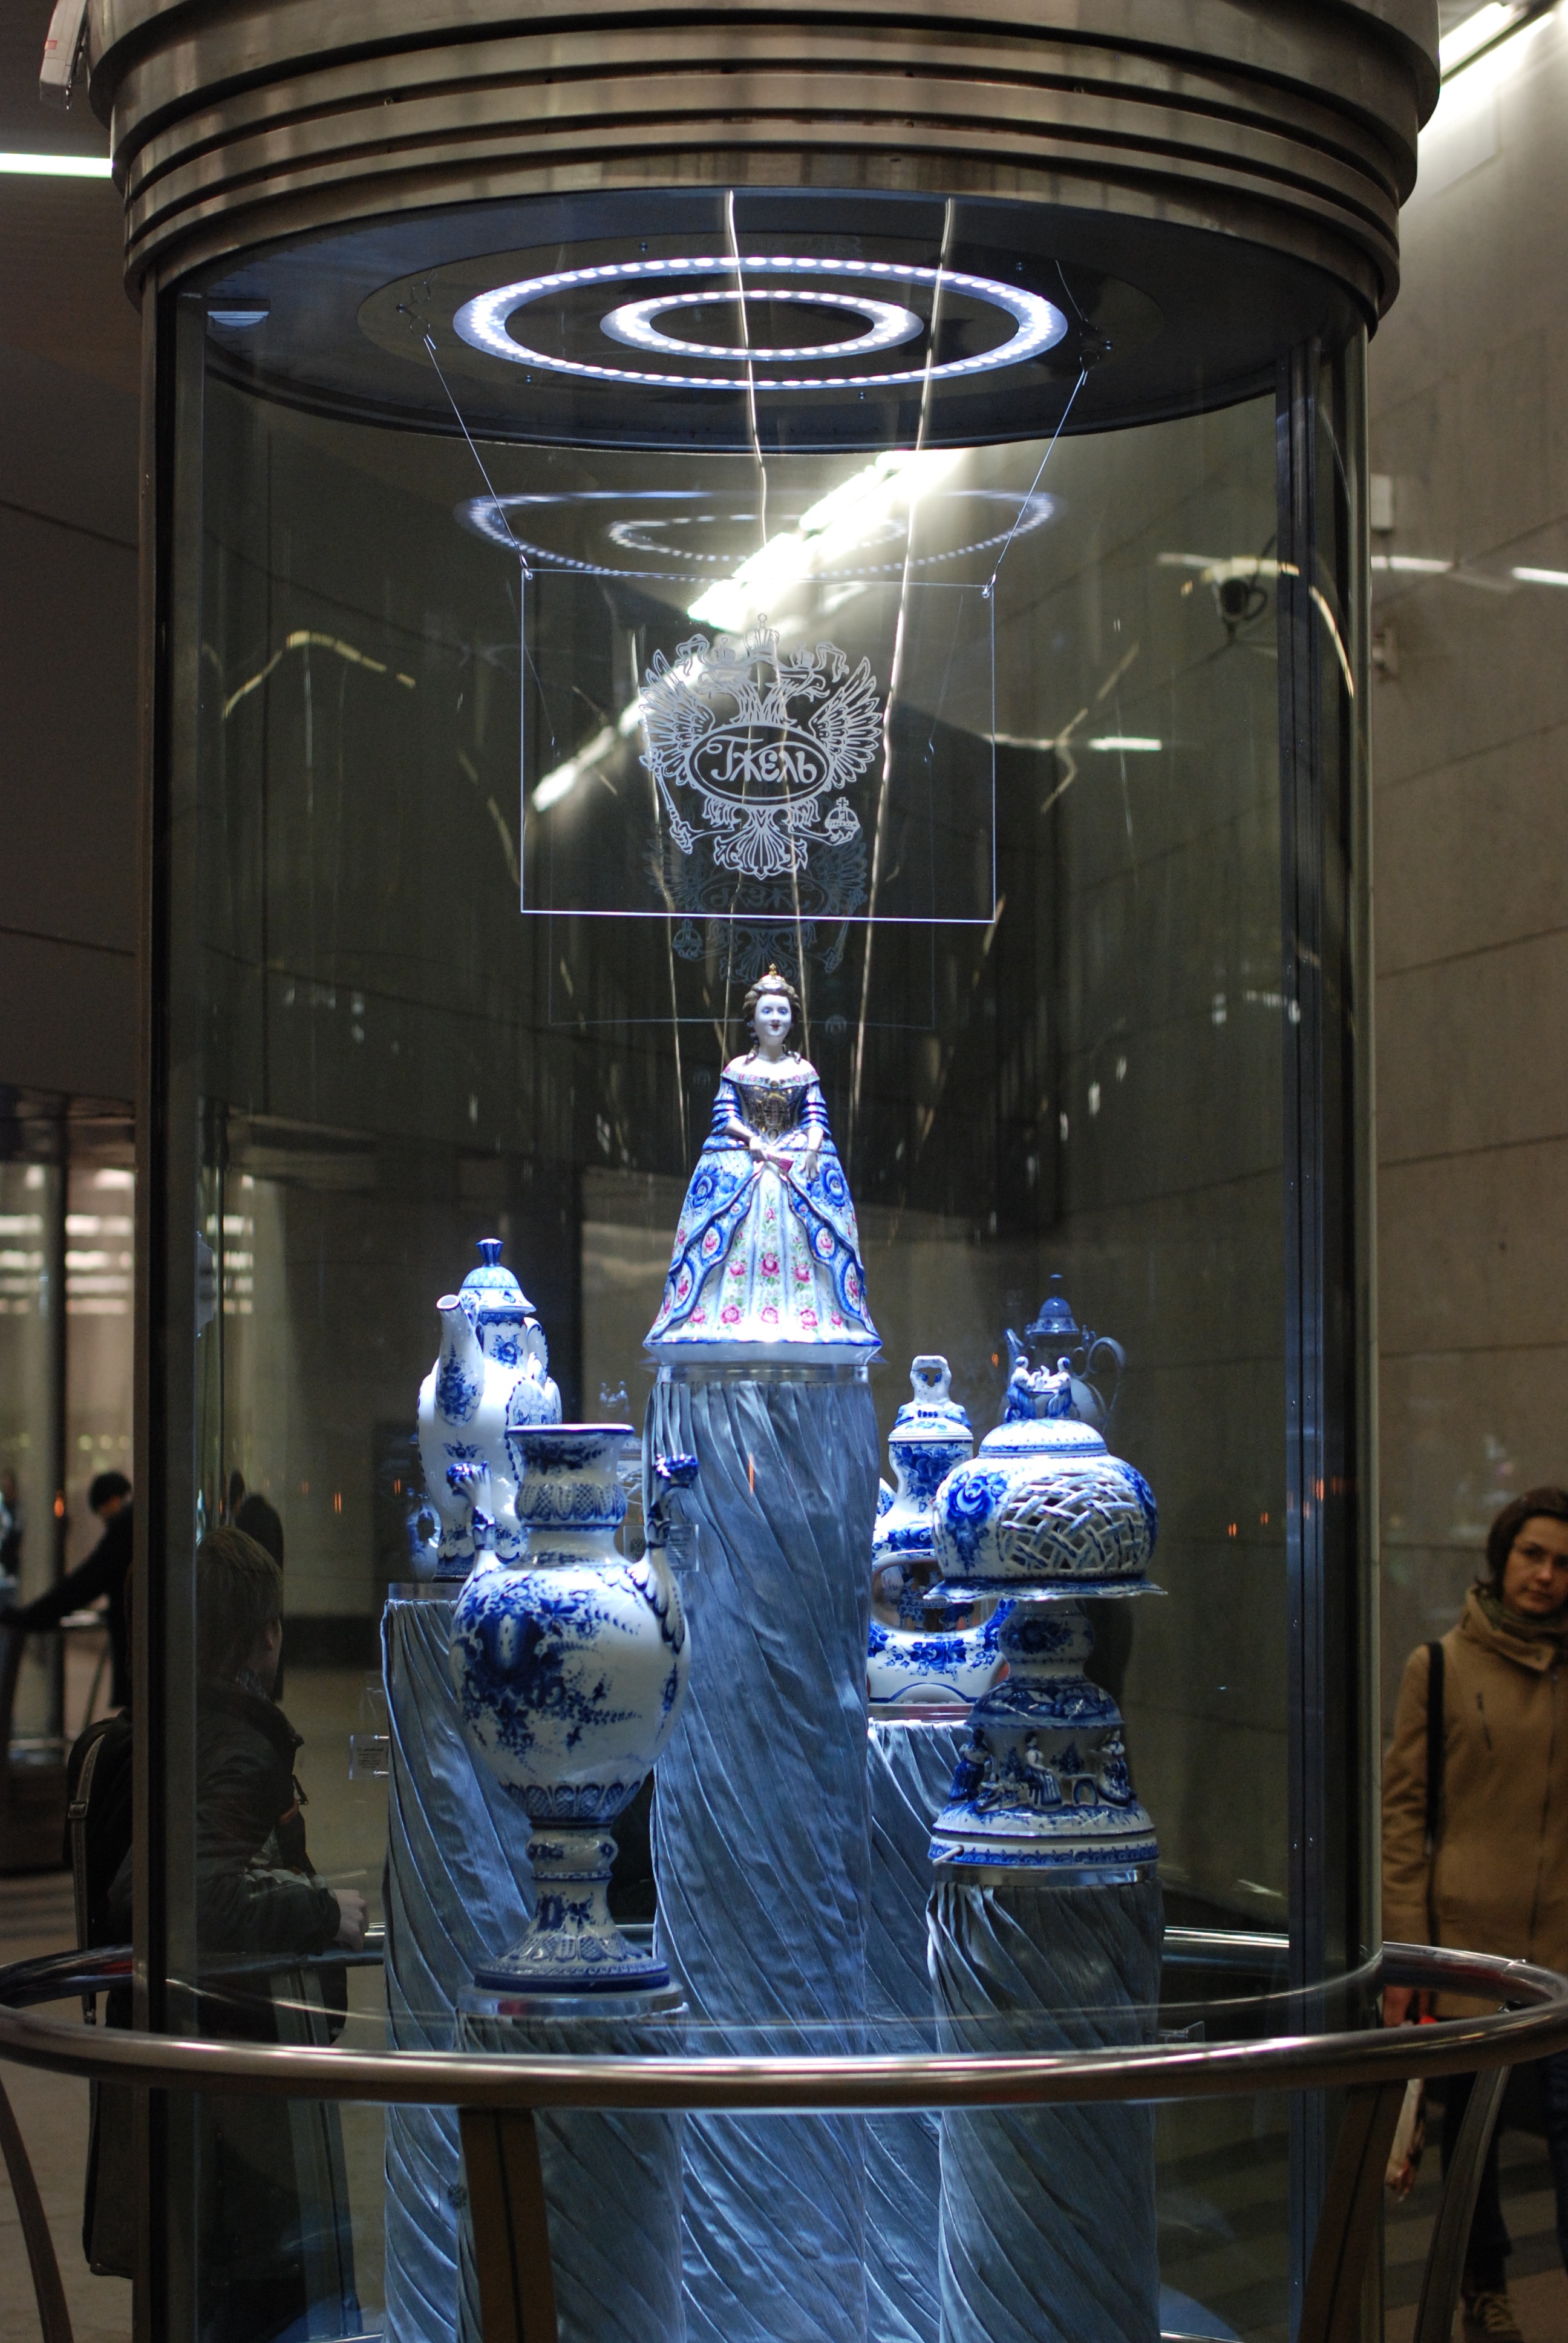
glass, city, blue, nikon, lighting, moscow, tourist attraction, russia, d80, moskau, nikond80, moscou, display window